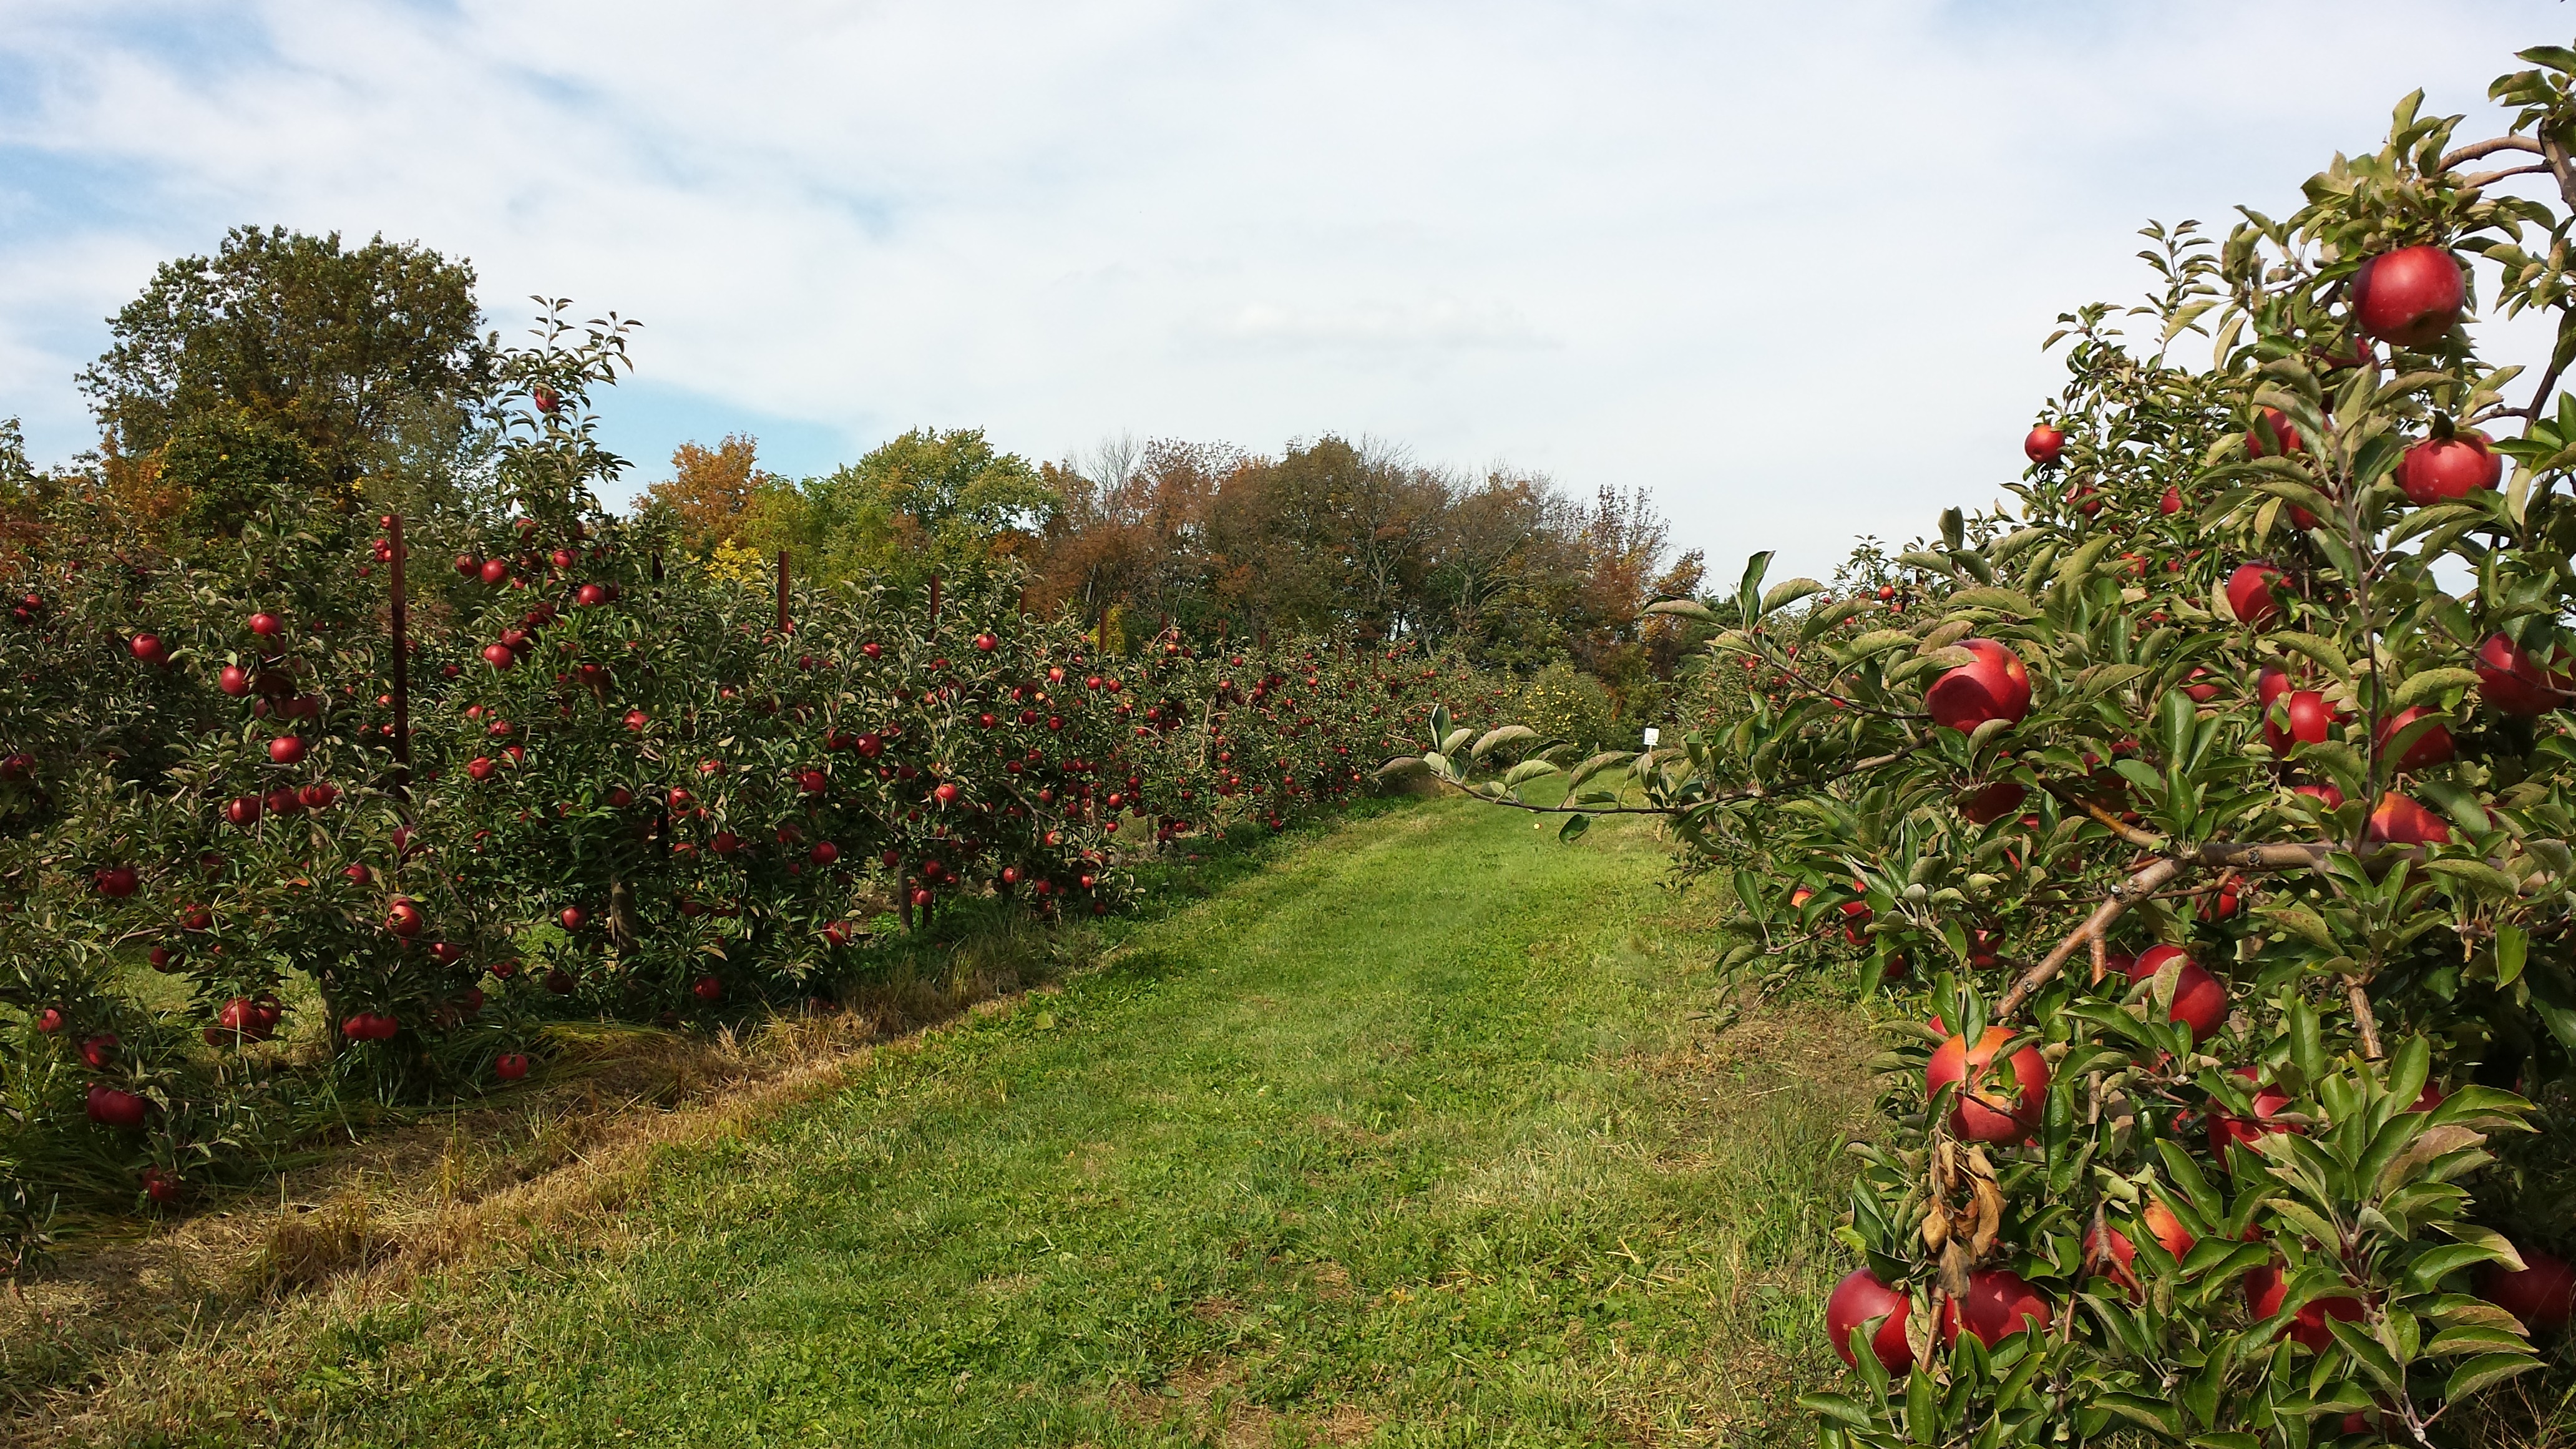
apple, tree, growth, plant, farm, fruit, countryside, flower, orchard, ripe, rural, farming, harvest, produce, crop, evergreen, botany, agriculture, garden, flora, delicious, agricultural, trees, shrub, branches, growing, plantation, apples, grove, flowering plant, rose family, woody plant, land plant